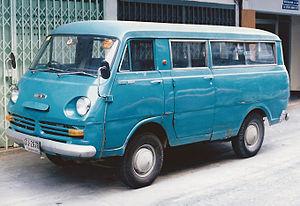
Le Nissan Caravan est un fourgon produit par Nissan depuis 1973. Également connu sous le nom d'Urvan en outre-mer, il a été très apprécié pour son excellente performance de conduite, son confort intérieur, sa fonctionnalité et son économie. Ses principaux points étaient sa charge facile d'espace et son petit moteur situé sous les sièges. La cinquième génération de 2011 a soulevé le niveau de confort, la fonctionnalité, la capacité de charge utile et de la sécurité.